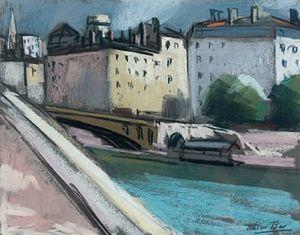
Le Salon du Sud-Est est un salon d'artistes lyonnais né en 1925 pour promouvoir l'avant-garde artistique lyonnaise. Cette manifestation existe toujours et poursuit son but initial.